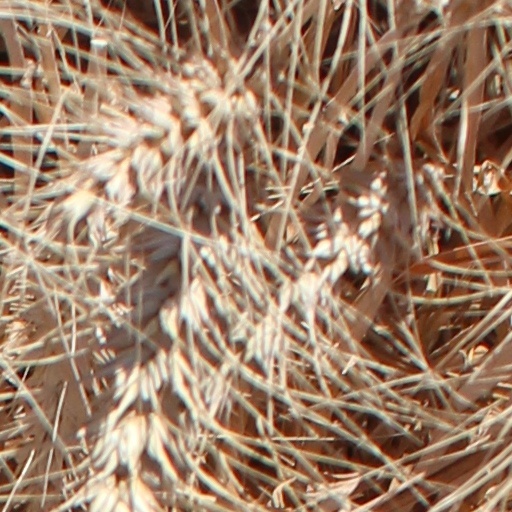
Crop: wheat